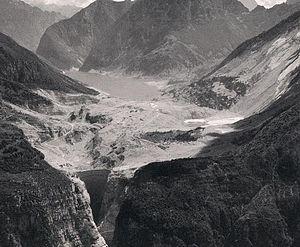
Le barrage du Vajont, construit de 1956 à 1960, est situé au-dessus de Longarone, dans la province de Belluno, à cent kilomètres de Venise, au pied du mont Toc en Italie. Il est désaffecté depuis la catastrophe qui l'a touché le 9 octobre 1963, qui avec 1 900 morts est une des plus meurtrières en Europe.